Kimberly Goss

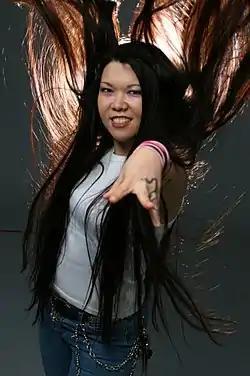
Goss in 2006

Kimberly Goss (born 1978) is an American former singer and keyboardist, best known as the frontwoman and co-founder of the Finnish metal band Sinergy (1997–2004).